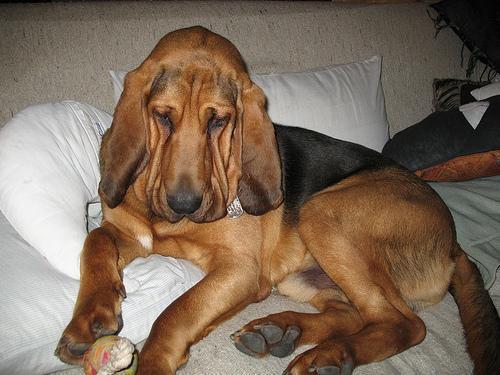
bloodhound